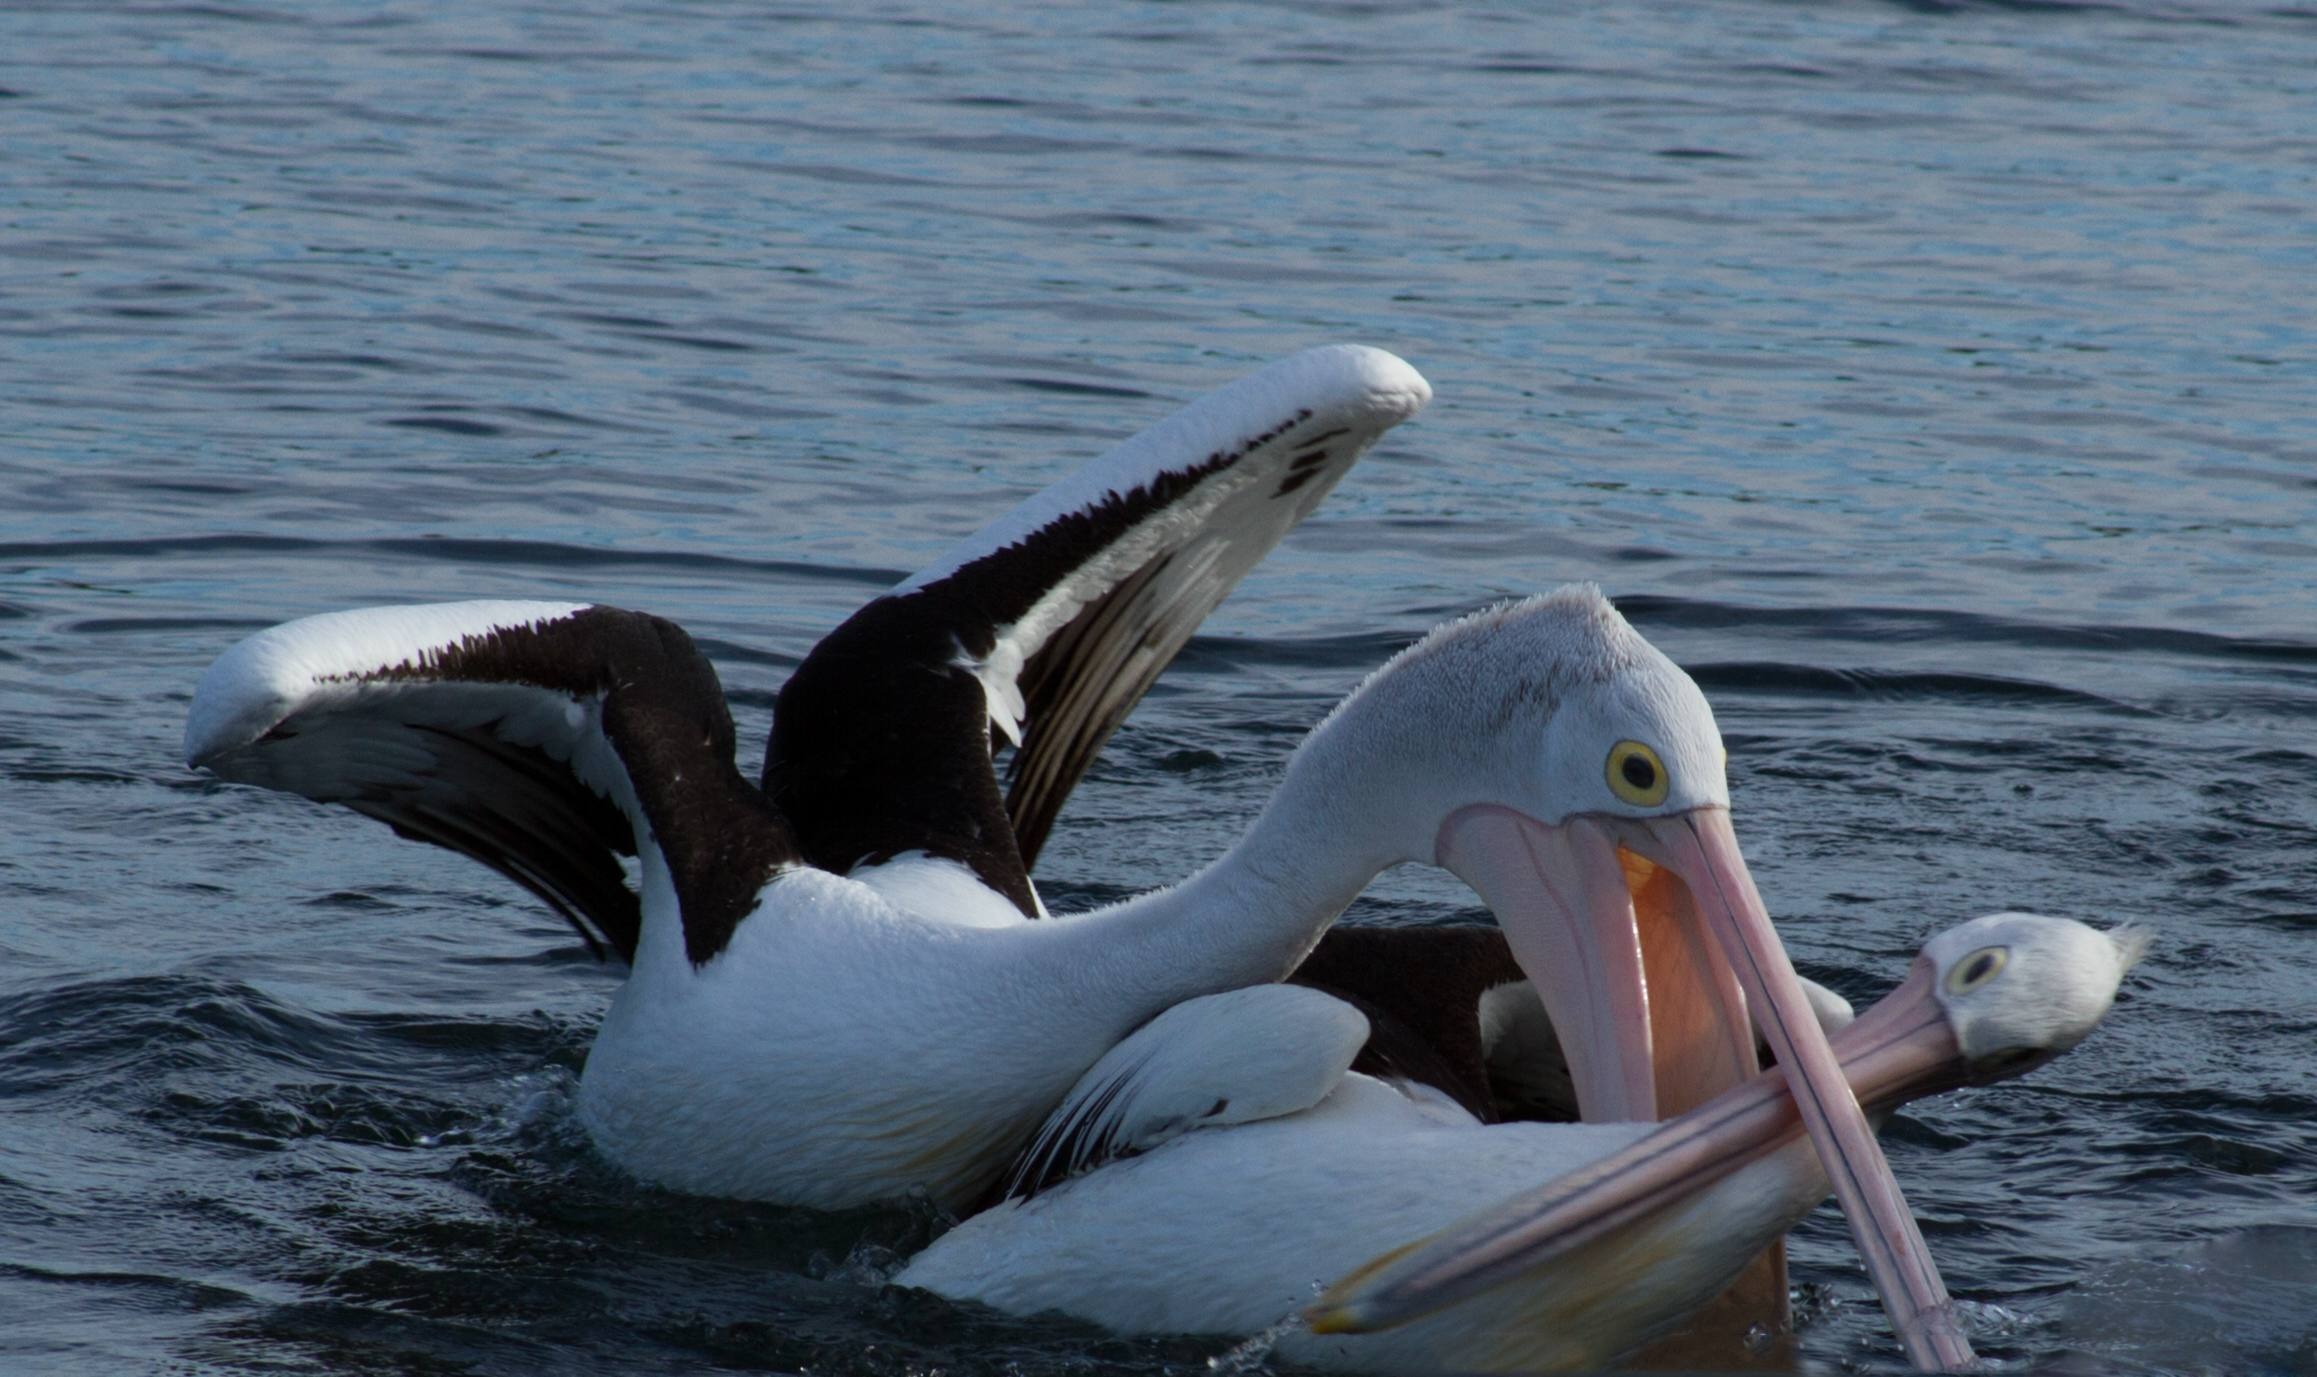
water, bird, animal, pelican, seabird, beak, fauna, vertebrate, attack, albatross, pelecanidae, water bird, hungry, rosy pelican, great white pelican, pelecanus onocrotalus, eastern white pelican, white pelican